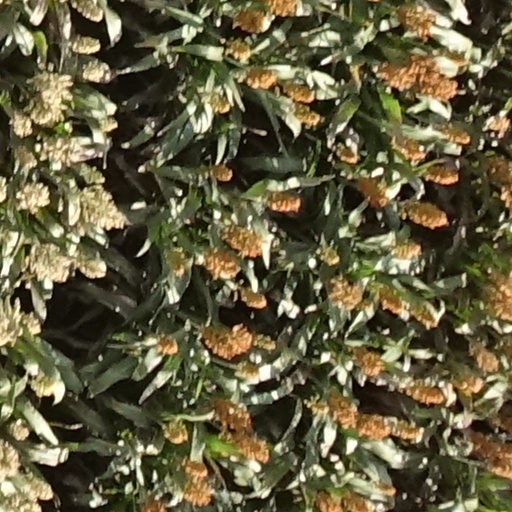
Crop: sorghum